Allan Williams

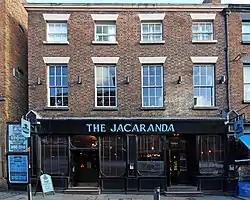
The Jacaranda founded by Williams on Slater Street, Liverpool

In 1958 Williams was inspired by London's 2i's Coffee Bar and leased a former watch-repair shop at 21–23 Slater Street, Liverpool, which he converted into a coffee bar, The Jacaranda. With "the Jac's" proximity to Liverpool Art College and a local art supplies shop, the venue became popular with the city's young beatniks and art students. Williams asked students Stuart Sutcliffe and Rod Murray to paint murals in the club's basement, and their classmate, John Lennon, began attending regularly (as did Paul McCartney and George Harrison, though less frequently). Williams offered musical entertainment at the club, such as Lord Woodbine's Royal Caribbean Steel Band and, later, local rock and roll bands like Cass and the Cassanovas.